George Thompson (engineer)

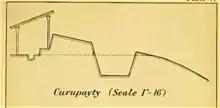
Profile of the trench at Curupayty, designed by Thompson. (Sketch by George Thompson.)

After the war between Paraguay and the allied forces of Brazil and the Argentine and Uruguayan Republics broke out, Thompson offered his services as a military engineer to the Paraguayan President, Francisco Solano López, in 1865. The offer was accepted and he joined the army in June of that year, taking a prominent role in the war until the end of 1868.